Labadi

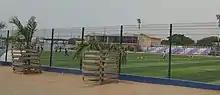
Footballers training at McDan La Town Park.

Labadi is located along the coast of the Atlantic Ocean. Its distance by road from Kotoka International Airport is 7.11 kilometers (3.04 miles). It is bounded by Osu to the west and Teshie to the east.